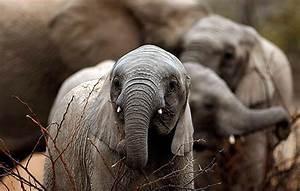
elephant